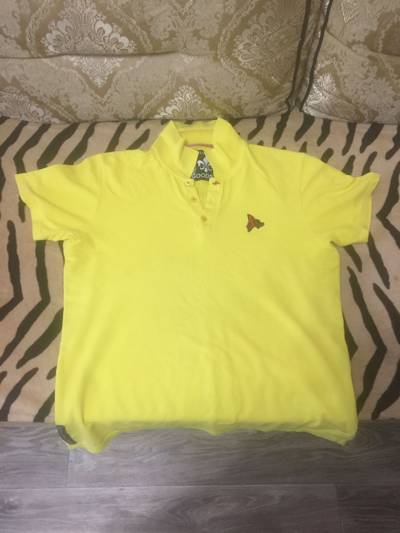
Waste category: clothes